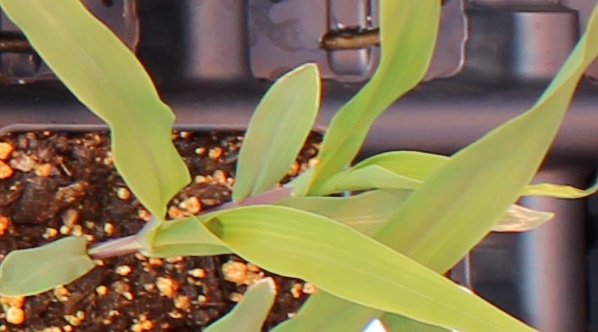
Label: Corn